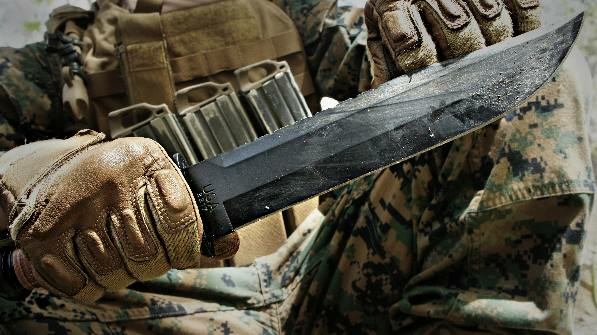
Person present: No